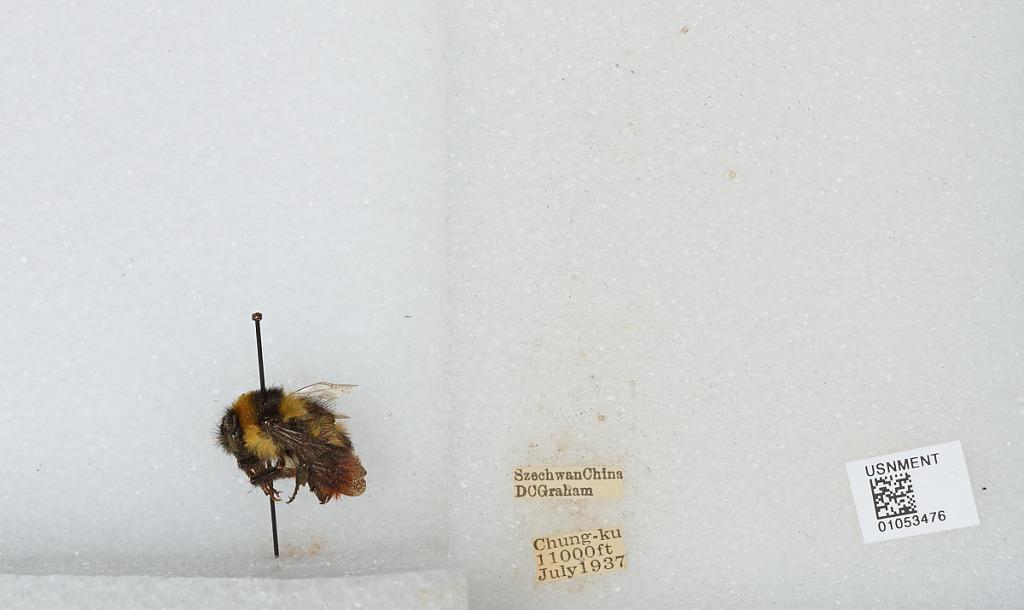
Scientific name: Bombus sp.
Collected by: D. Graham
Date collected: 1937-7-
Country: China
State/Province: Sichuan
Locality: Chung-ku